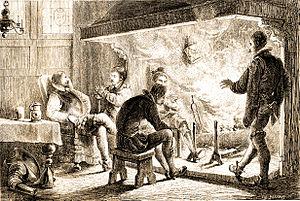
Refoulement d'une cheminée médiévale
L’âtre, ou foyer, est l'endroit où l'on fait le feu dans les maisons. Il est appelé par métonymie « cheminée ».